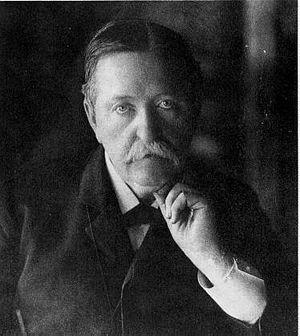
La bibliothèque du Congrès assure la fonction de bibliothèque de recherche du Congrès des États-Unis et, de facto, constitue la bibliothèque nationale américaine.
John Russell Young, né le 20 novembre 1840 dans le comté de Tyrone en Irlande et mort le 17 janvier 1899 à Washington, est un journaliste, diplomate et auteur américain, qui fut directeur de la Bibliothèque du Congrès des États-Unis de 1897 à 1899.